Carrara Stadium

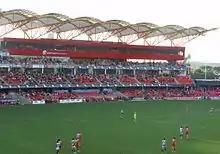
Media facilities at Carrara Stadium.

The Gold Coast Suns have played their home games at Carrara since mid-2011. The Queensland Government contributed $60 million towards the redevelopment of the stadium, increasing the capacity to around 25,000 of which 23,500 is seated. The Gold Coast City Council also contributed $20 million and the AFL $10 million.